Hobart M. Cable

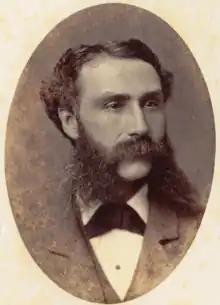
Hobart M. Cable (1842-1910)

Hobart M. Cable was born to Silas and Mary Goodrich Cable on March 3, 1842, in Walton, New York. He was a school teacher for several years before becoming school commissioner of Delaware County, New York. Cable then moved to Boston, and served in the Massachusetts House of Representatives in 1880. Later in the decade, Hobart's brother Herman Cable invited him to Chicago, where he became vice-president of the Chicago Cottage Organ Company. Along with a third brother, Fayette S. Cable, they built the company into one of the country's leading manufacturers of reed organs, pianos, and player pianos. In 1899, Herman died; the next year, Hobart left to start his own eponymous piano-manufacturing firm.